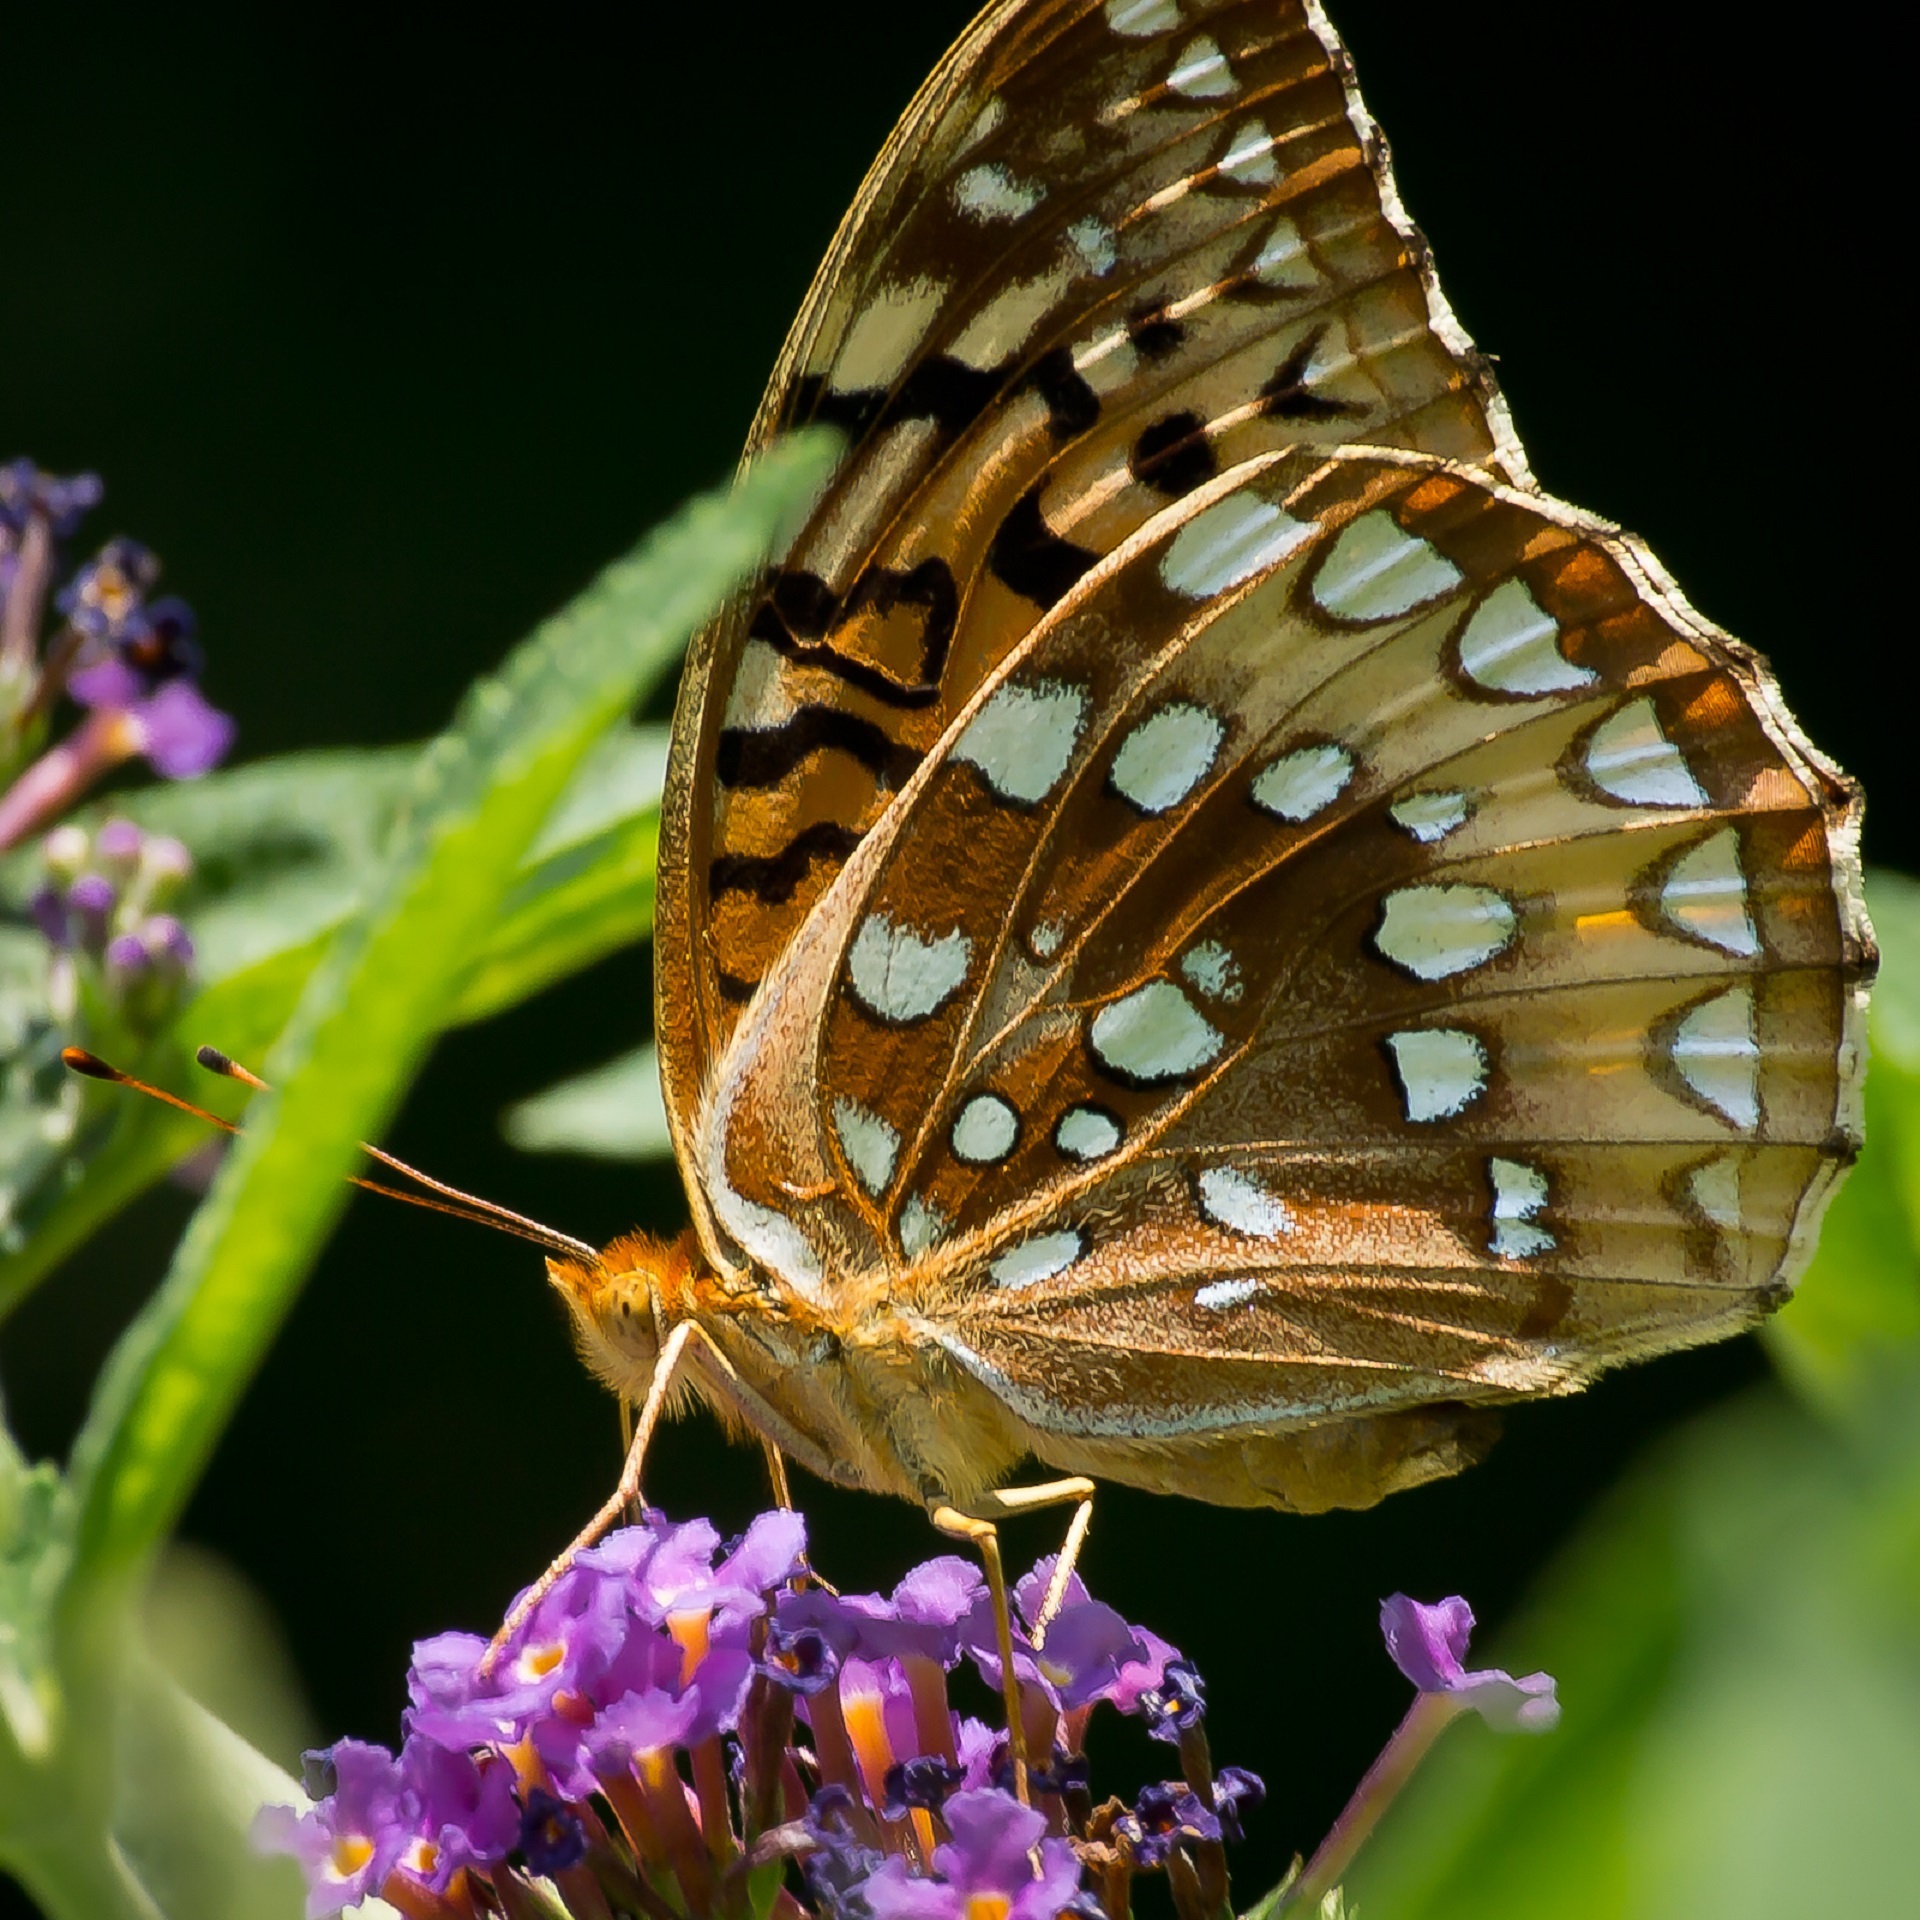
nature, blossom, photography, flower, fly, floral, insect, macro, butterfly, colorful, garden, fauna, invertebrate, close up, monarch butterfly, wings, nectar, macro photography, arthropod, pollinator, great spangled fritillary, moths and butterflies, lycaenid, brush footed butterfly, colias